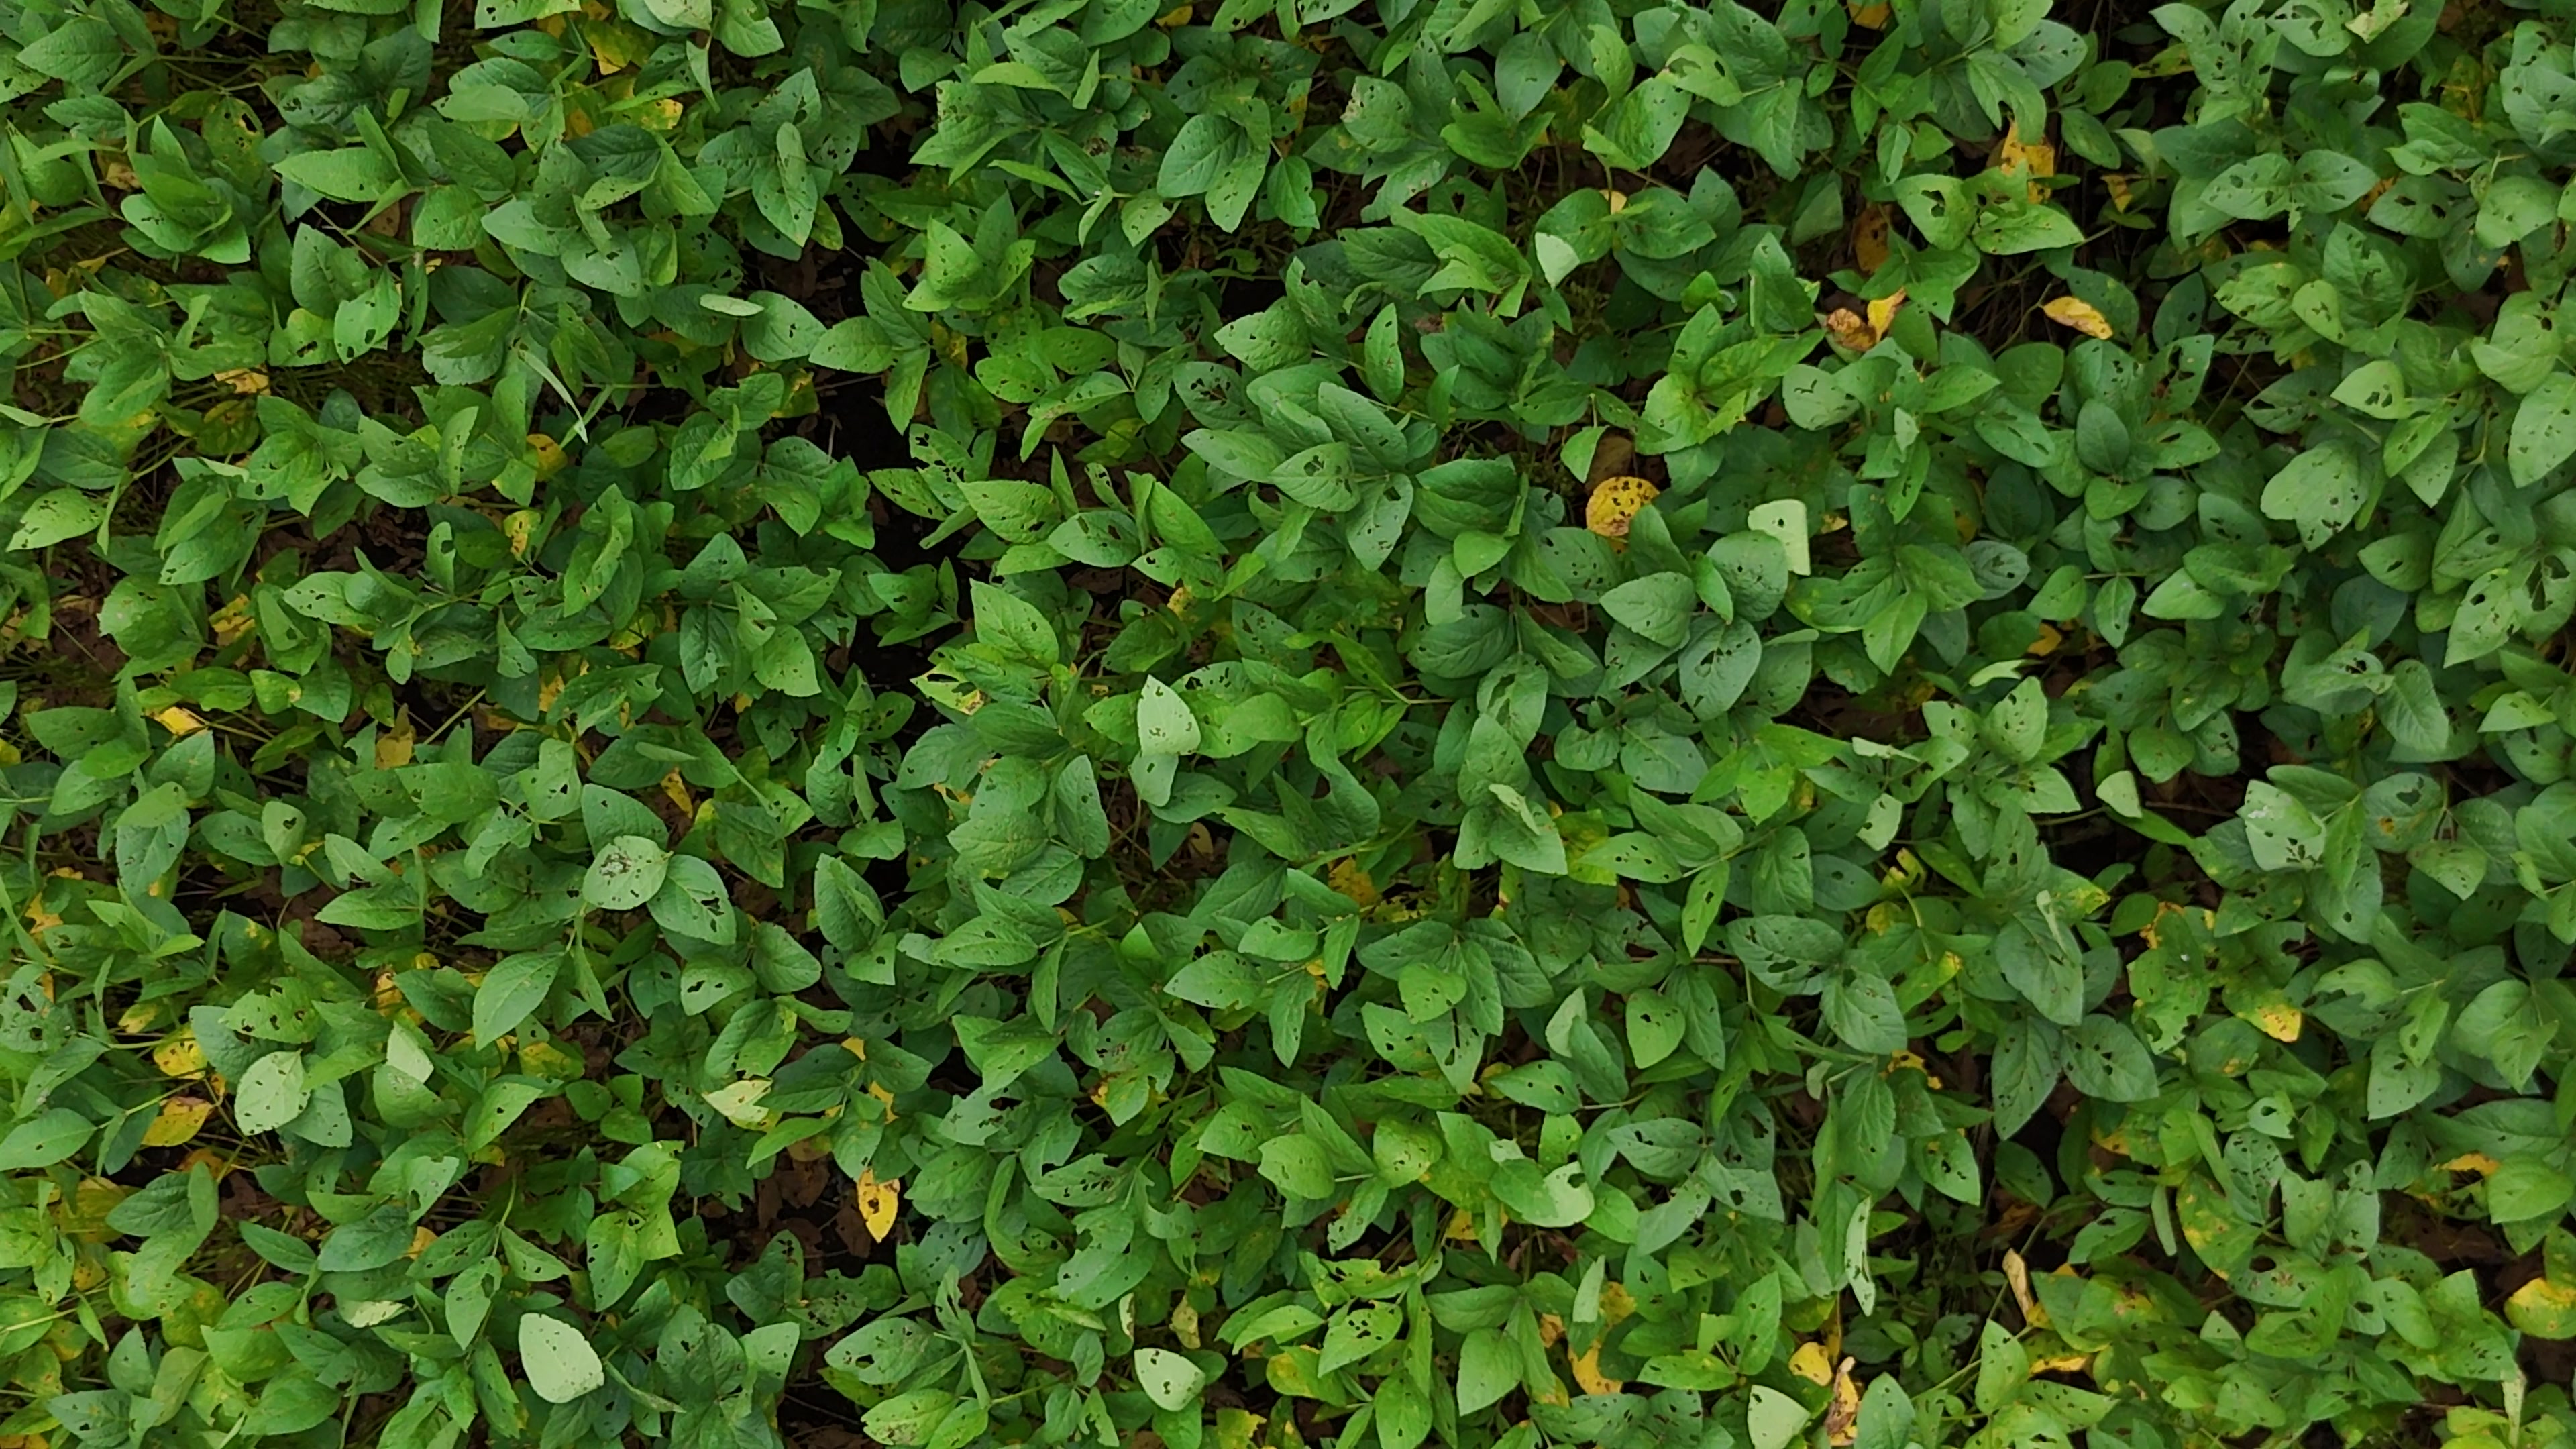
Label: Rust